Aspergillus wentii

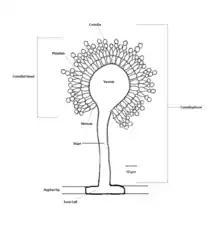
Diagram of the key morphological structures of Aspergillus wentii, including the conidiophore, conidia, conidial head, vesicle, phialides, metullae, stipe, and foot cell

"Aspergillus wentii" produces single-celled, globose, conidia (singular conidium) in unbranched, filamentous chains. Young asexual conidia (also called spores) start off smooth, colourless, and ellipsoidal before maturing into rough, globose spores approximately 4.5–5 μm in diameter. "Aspergillus wentii" conidia can appear anywhere from darker yellow to brown in colour when mature and have a single wall, unlike related species "Aspergillus tamarii" whose conidia have a double wall membrane. The elongating chains of conidia are dispersed through slightly pigmented, vase-shaped structures known as phialides that are around 6–8 μm. The phialides sit on top of almond-shaped structures known as metulae that are about 10–20 μm in length and also slightly pigmented. Together, these metulae and phialides structures radiate outward from a spheroid structure known as the vesicle, layering around its entire surface area. The vesicle can grow to a diameter of 80 μm, with a completely fertile spheroid surface area. Collectively, this large globose complex made up of the vesicle at the centre with metulae and phialides radiating outward is called the conidial head. The conidial head can vary from tan-yellow to darker coffee-coloured brown and grow as big as 500–800 μm in diameter. The conidial head is affixed atop of a thick, aseptate stalk known as a stipe. "Aspergillus wentii" stipes are notable for being interspersed and longer than average "Aspergillus" stalks. The stipe and conidial head together form a translucent, rod-shaped structure collectively known as the conidiophore that in turn, extends from the hyphal tip. The conidiophore can grow anywhere between 3 and 5 millimeters in length, has a glassy appearance (described as hyaline) and typically have a smooth texture, although granular conidiophores have been observed. "Aspergillus wentii" produces aerial hyphae, white or sometimes yellow in colour that can grow to a few millimeters in length. "Aspergillus wentii" foot cells have dense walls and are branched.